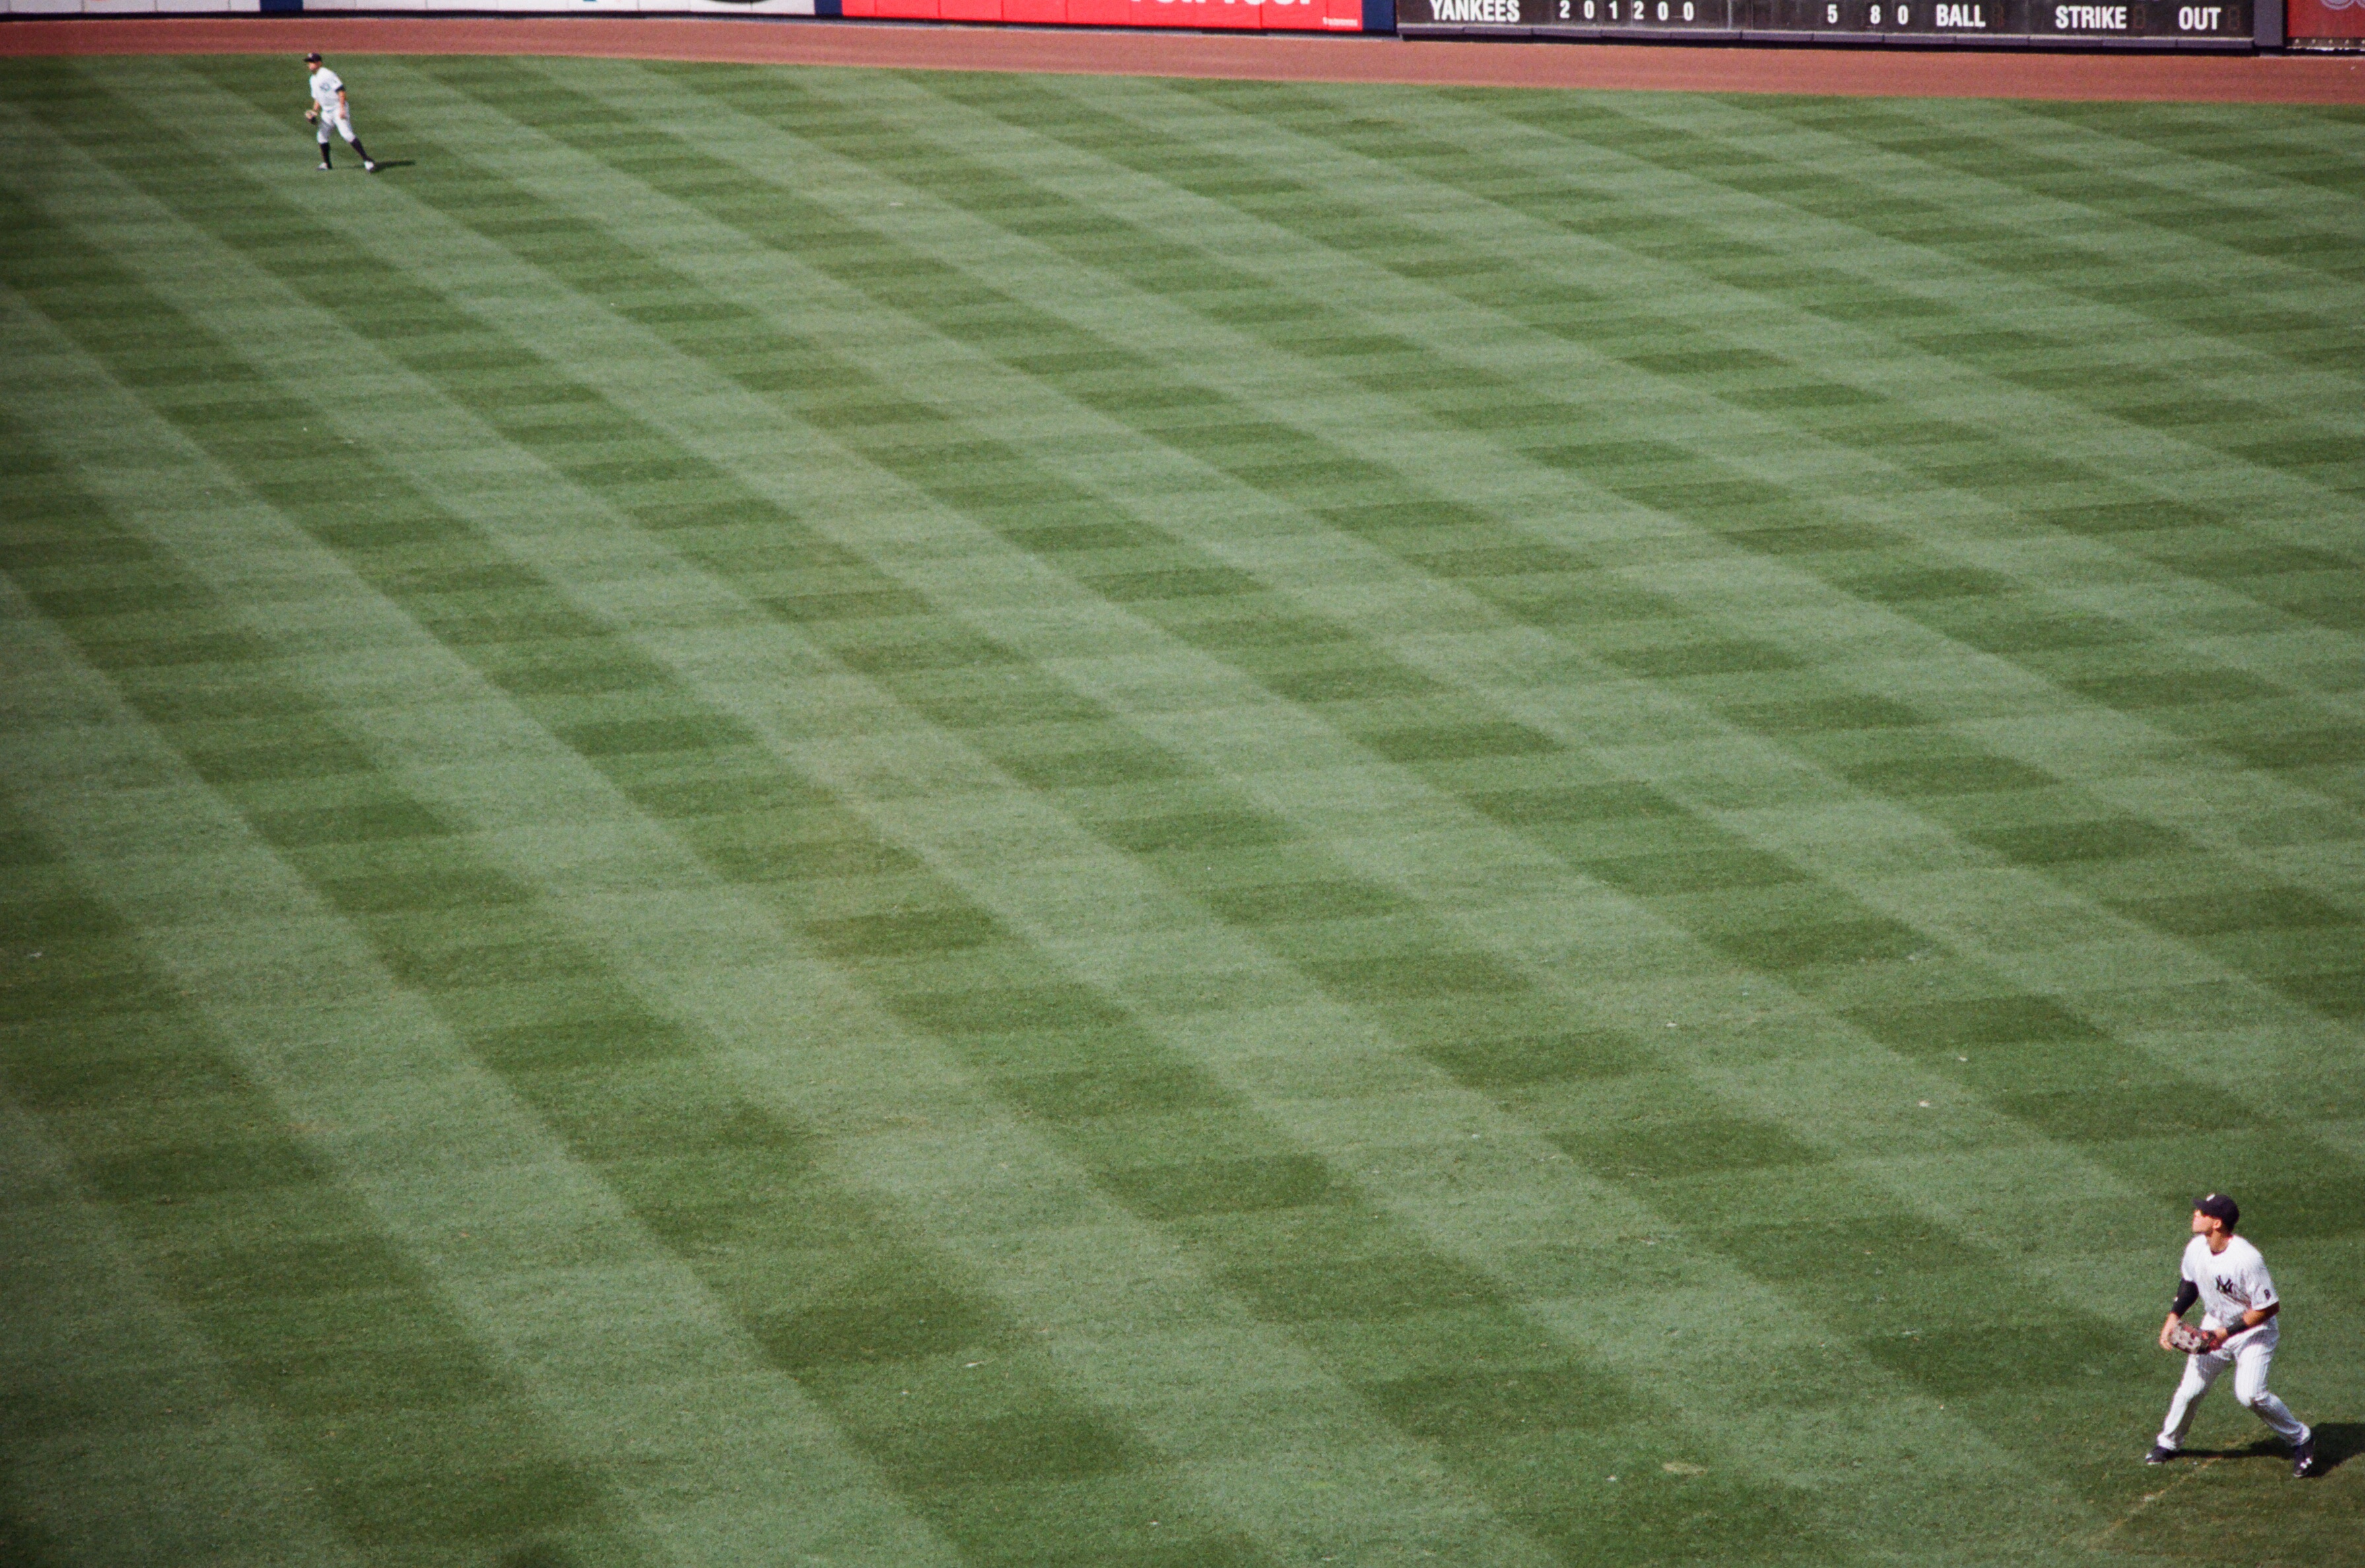
grass, structure, baseball, field, lawn, game, green, stadium, player, baseball field, screenshot, flooring, artificial turf, sport venue, soccer specific stadium